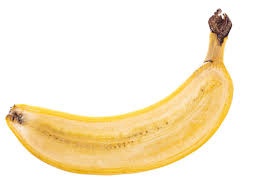
Label: banana